Fairhaven Bay

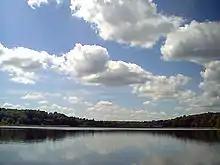
Fairhaven Bay

Fairhaven Bay is a lake located within the Sudbury river in Concord, Massachusetts, United States (US). It was frequented by Henry David Thoreau who, together with Edward Hoar, accidentally set fire to the woods near the bay in April 1844, as later described in Thoreau's journal.